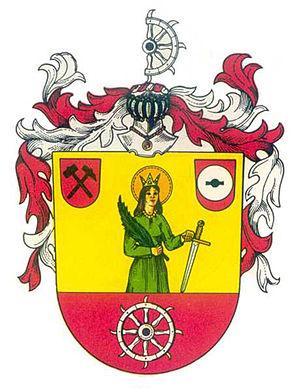
Hora Svaté Kateřiny est une ville du district de Most, dans la région d'Ústí nad Labem, en Tchéquie. Sa population s'élevait à 449 habitants en 2018.